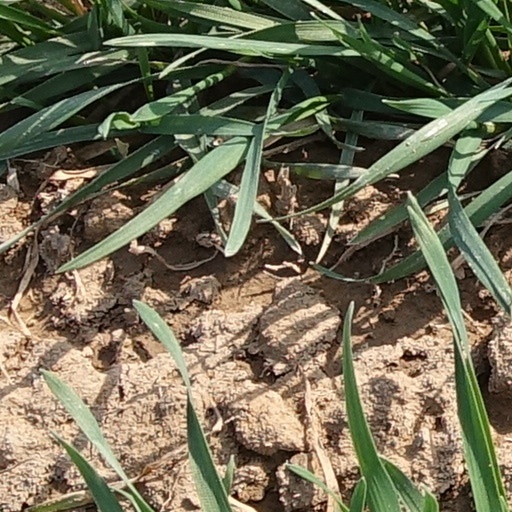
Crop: wheat